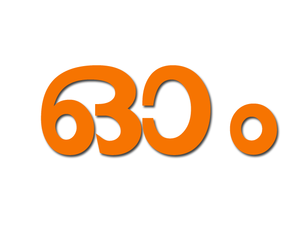
Om, aum, est une syllabe sanskrite que l'on retrouve dans plusieurs religions : l'hindouisme et ses yogas, le bouddhisme, le jaïnisme, le sikhisme, et le brahmanisme. On la nomme aussi udgitha ou pranava mantra. D’un point de vue hindouiste, cette syllabe représente le son originel, primordial, à partir duquel l'Univers se serait structuré. Elle est décrite ou mentionnée dans certaines upaniṣads notamment la Chāndogya Upaniṣad.